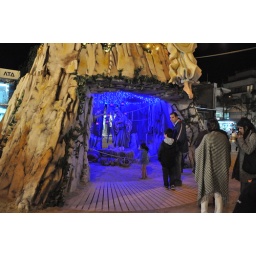
Nativity in the base of a giant Christmas tree in Larnaca